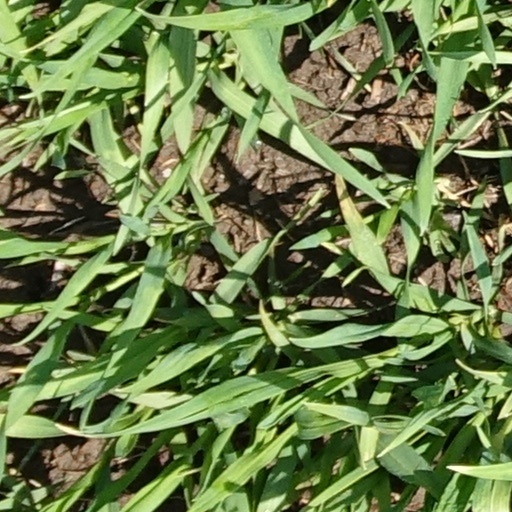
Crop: wheat